Zombie Island Massacre

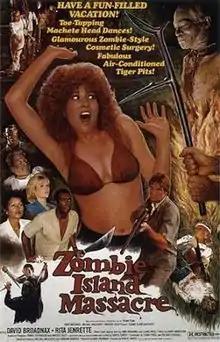
Theatrical release poster

Zombie Island Massacre is a 1984 horror film directed by film editor John N. Carter (in his sole directing effort) and starred David Broadnax and Rita Jenrette. The film is currently distributed by Troma Entertainment.